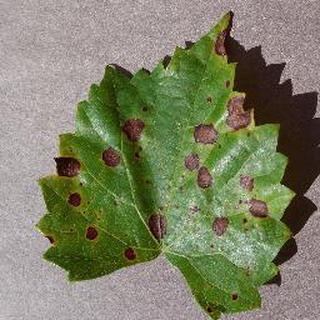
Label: grape_black_rot